Paul Usteri

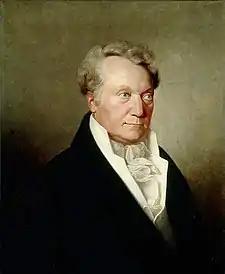
Paul Usteri (c.1820), portrait by Hans Jakob Oeri

Paul Usteri (14 February 1768, Zurich – 9 April 1831, Zurich) was a Swiss physician, botanist, publicist and politician.